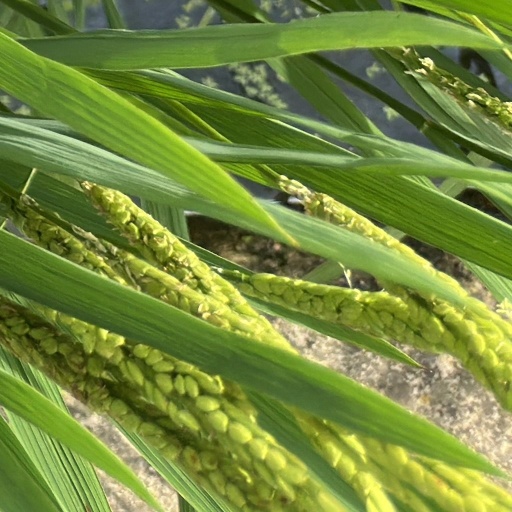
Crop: rice